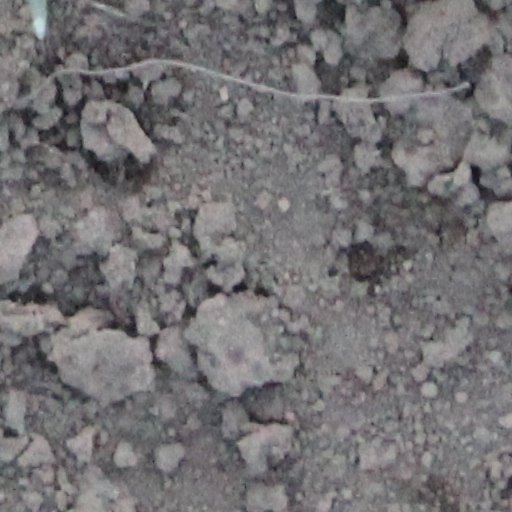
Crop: wheat